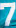
Number: 7